Aleksandra Ekster

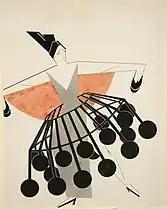

Through her costume work, she experimented with the transparency, movement, and vibrancy of fabrics. Ekster's movement of her brushstroke in her artwork is reflected in the movement of the fabric in her costumes. Ekster's theatrical sets used multi-coloured dimensions and experimented with spatial structures. She continued with these experimental tendencies in her later puppet designs. With her experimentation across many mediums, Ekster started to take the concept of her costume design and integrate it into everyday life. In 1921, Ekster's work in fashion design began. Though her mass production designs were wearable, most of her fashion design was highly decorative and innovative, usually falling under the category of haute couture.